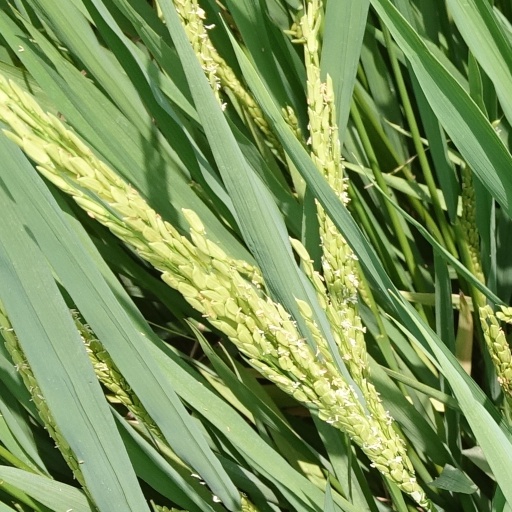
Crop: rice